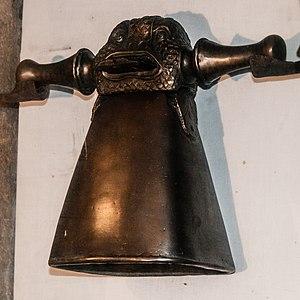
Réplique de la cloche celtique de saint Paul-Aurélien, datant de l’époque carolingienne, l’une des plus anciennes de Bretagne, présentée dans la cathédrale Saint-Paul-Aurélien de Saint-Pol-de-Léon.
La cathédrale Saint-Paul-Aurélien de Saint-Pol-de-Léon est une église cathédrale qui était le siège du diocèse de Léon, créé au VIᵉ siècle et supprimé en 1801. L'église fait actuellement partie du diocèse de Quimper et Léon dont elle est l'un des deux sièges. Elle fait l’objet d’un classement au titre des monuments historiques par la liste de 1840.